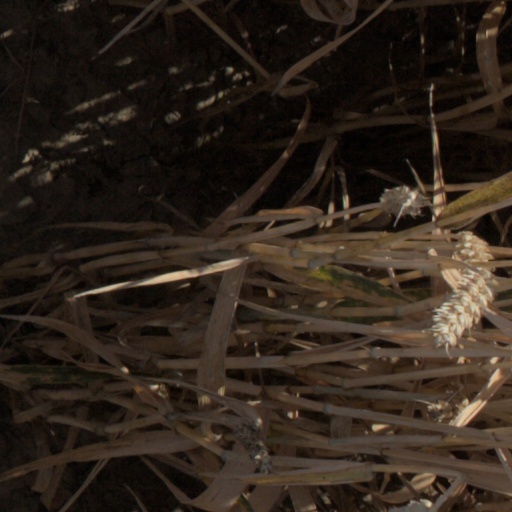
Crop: wheat